Battle of Arawe

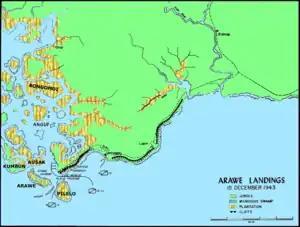
The Arawe area

The Arawe area lies on the south coast of New Britain about from the island's western tip. Its main geographical feature is Cape Merkus, which ends in the L-shaped Arawe Peninsula. Several small islands called the Arawe Islands lie to the southwest of the cape.